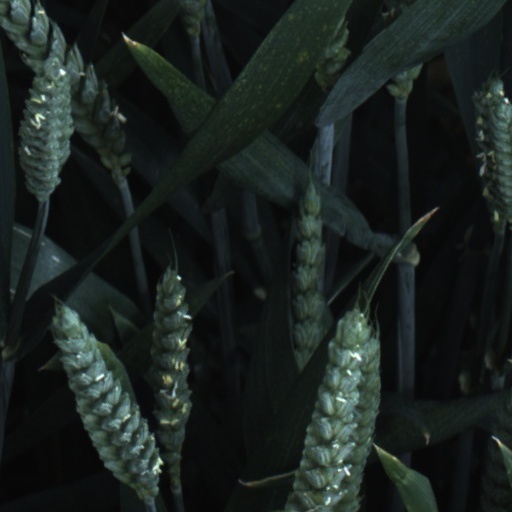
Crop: wheat